Barbera d'Asti

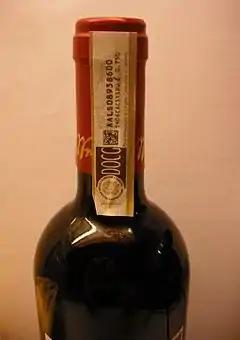
A paper strip denoting DOCG on a bottle of 2012 Barbera d'Asti.

Barbera d'Asti is an Italian red wine made from the Barbera grape. It is produced in the hilly areas of the provinces of Asti (67 municipalities) and Alexandria (51 municipalities). Barbera d'Asti was accredited with DOC status in 1970, and DOCG status followed in 2008.